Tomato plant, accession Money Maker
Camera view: vertical (180 deg); turntable rotation: 330 degrees
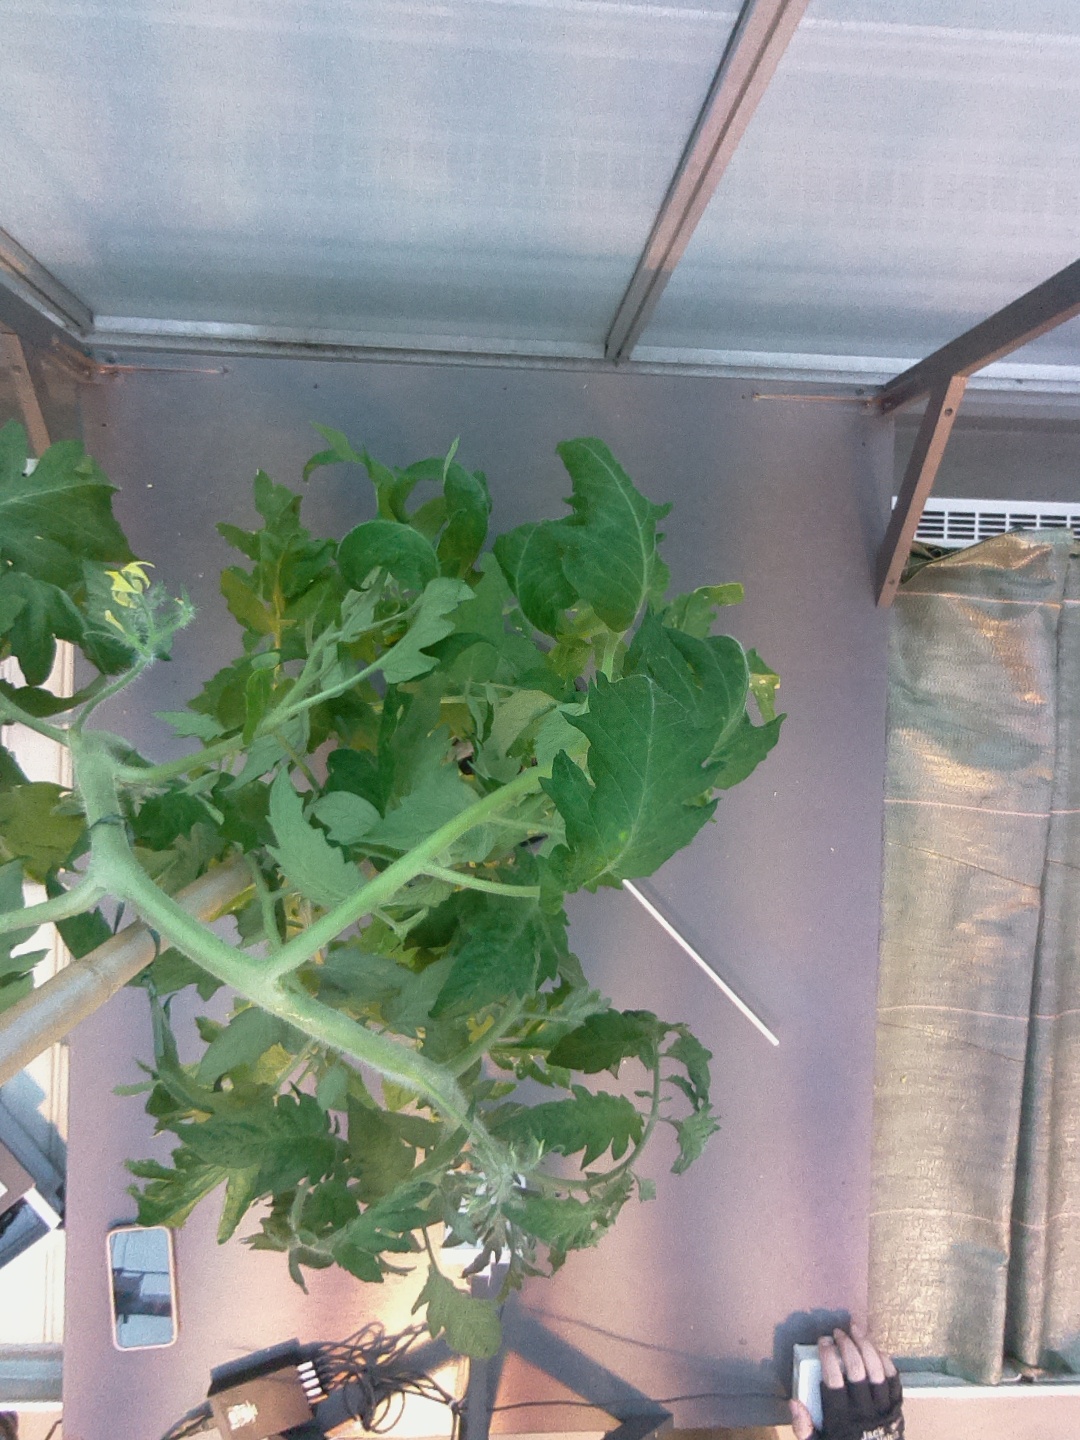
BBCH growth stage 69: End of flowering, 90%-100% of flowers open, more petals falling